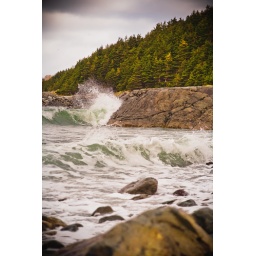
the water out near black duck pond in conception bay.